Fanny Davenport

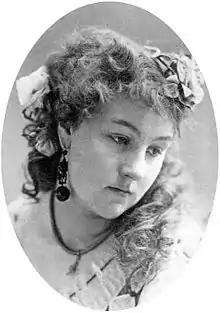

Fanny Lily Gipsey Davenport (April 10, 1850 – September 26, 1898) was an American stage actress.